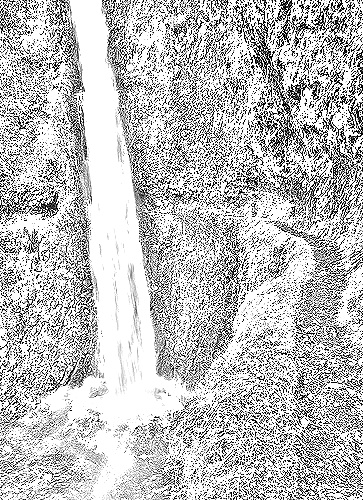
Portrait style: Sketch Portrait